Wansford, Cambridgeshire

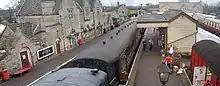
Wansford railway station now part of the Nene Valley Railway

Wansford has no real regular bus services aside from ring-and-ride buses and school bus services. The nearest village with regular bus services to Peterborough, Stamford and Bourne is Barnack and further afield is Peterborough. The village was served by two railway stations, Wansford railway station was under miles southwest of the village on the former Northampton and Peterborough Railway which connected the village with Northampton, Wellingborough, Irthlingborough, Raunds, Thrapston, Oundle and Peterborough. The station was opened in 1845 and the station was also a junction for a branch line to Stamford East railway station via Barnack.